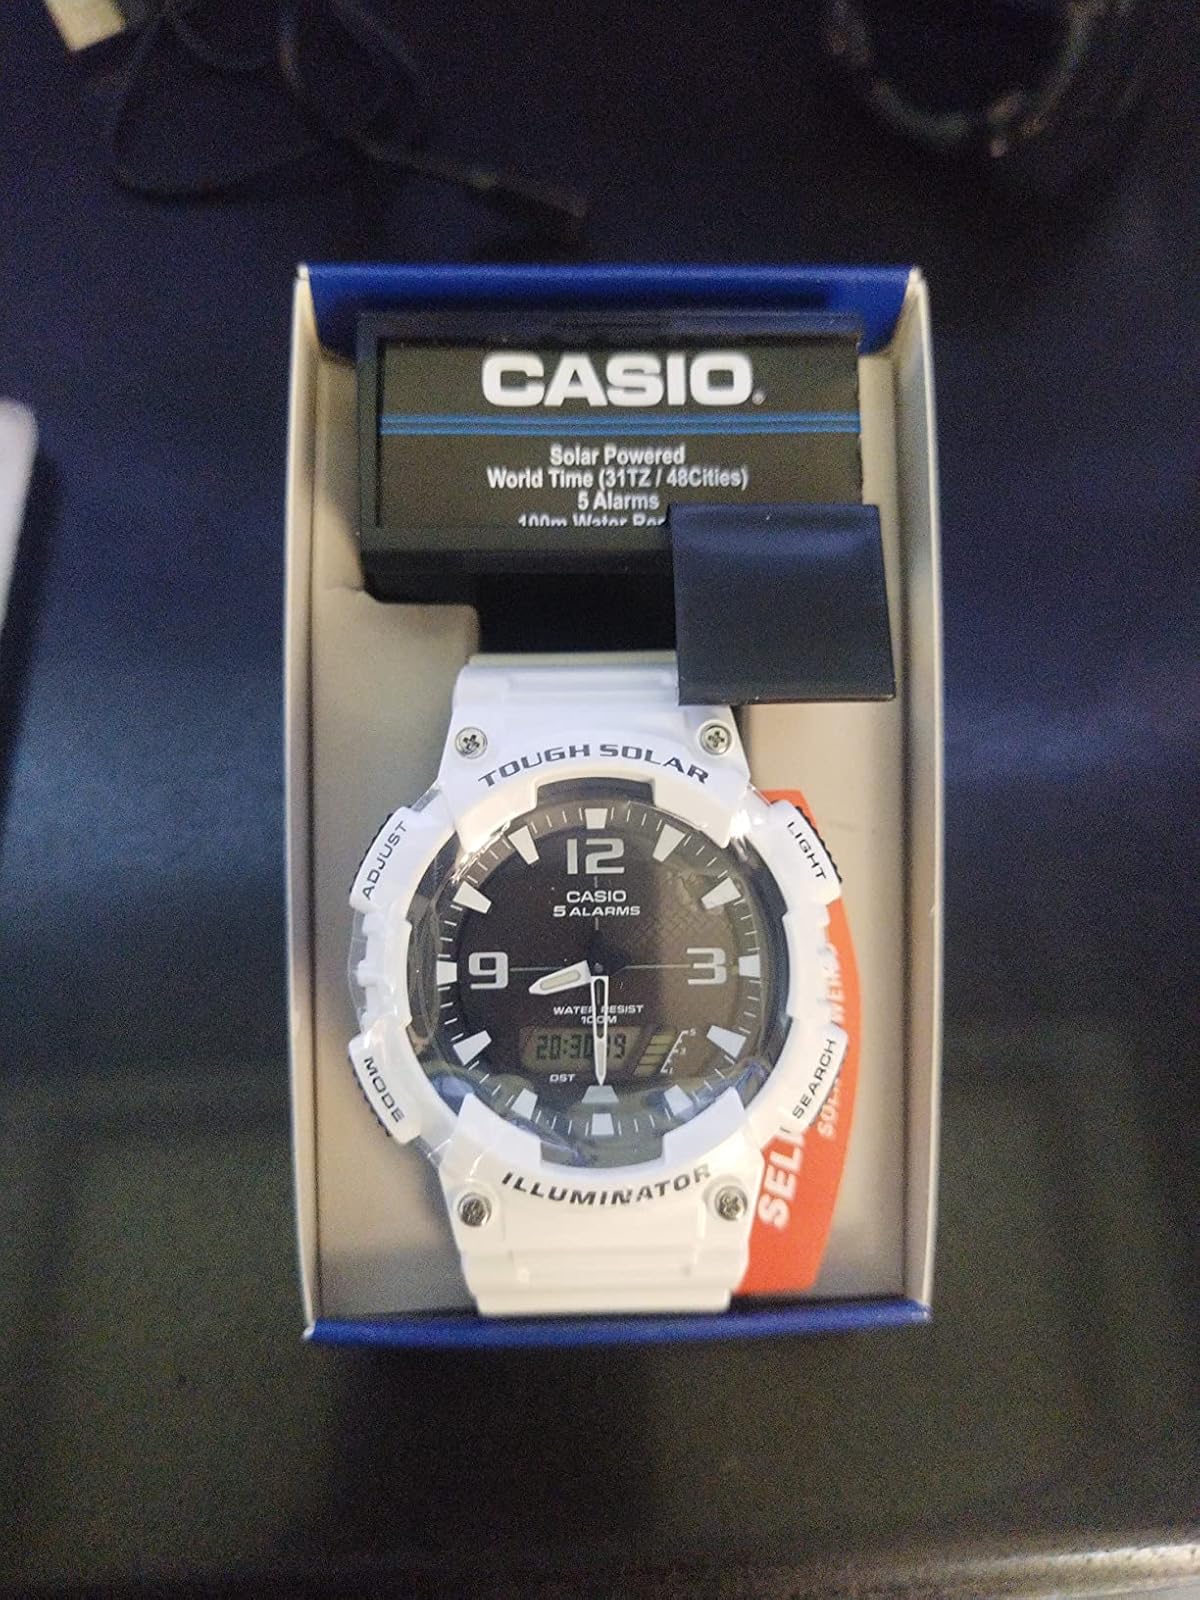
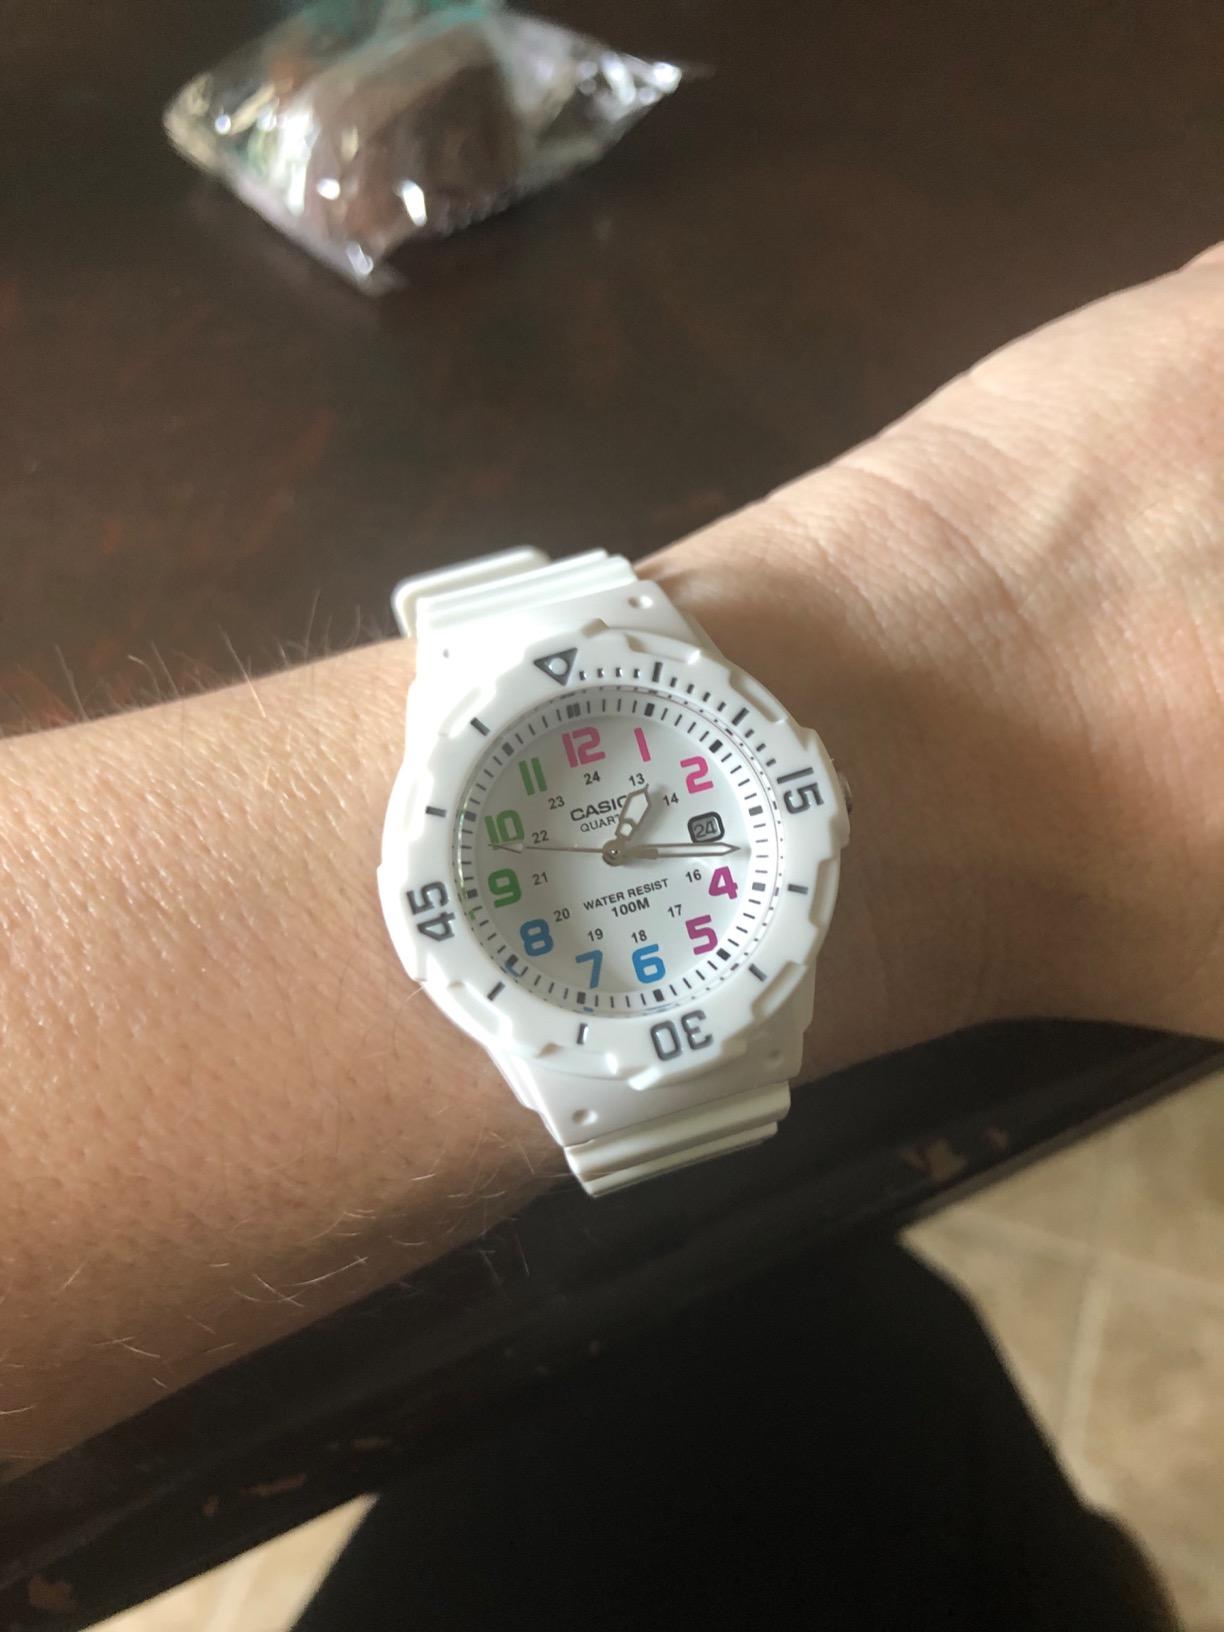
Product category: accessories_watch
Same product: no